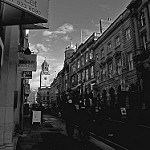
Scene: Outdoor